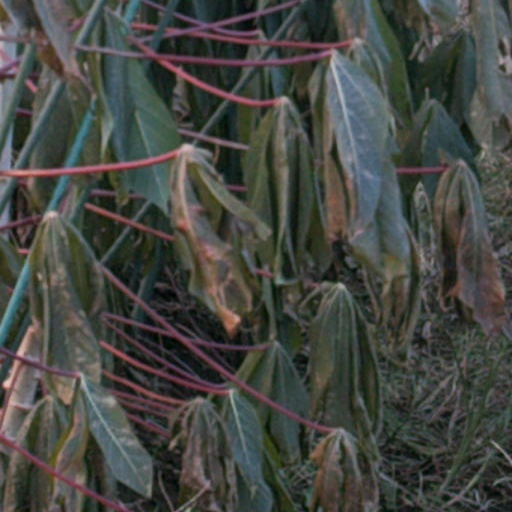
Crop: cassava